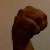
The image shows a hand gesture representing the letter 'M' in Indian Sign Language.